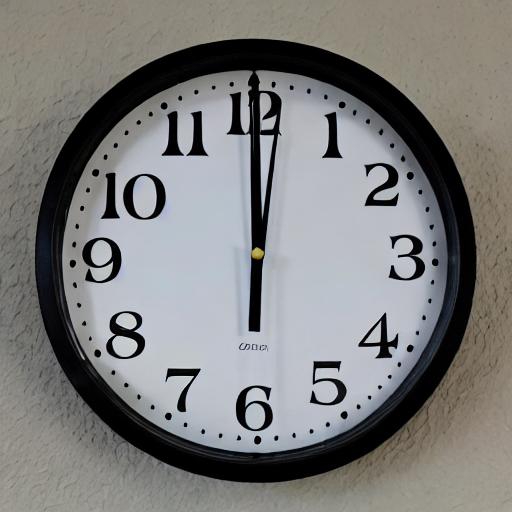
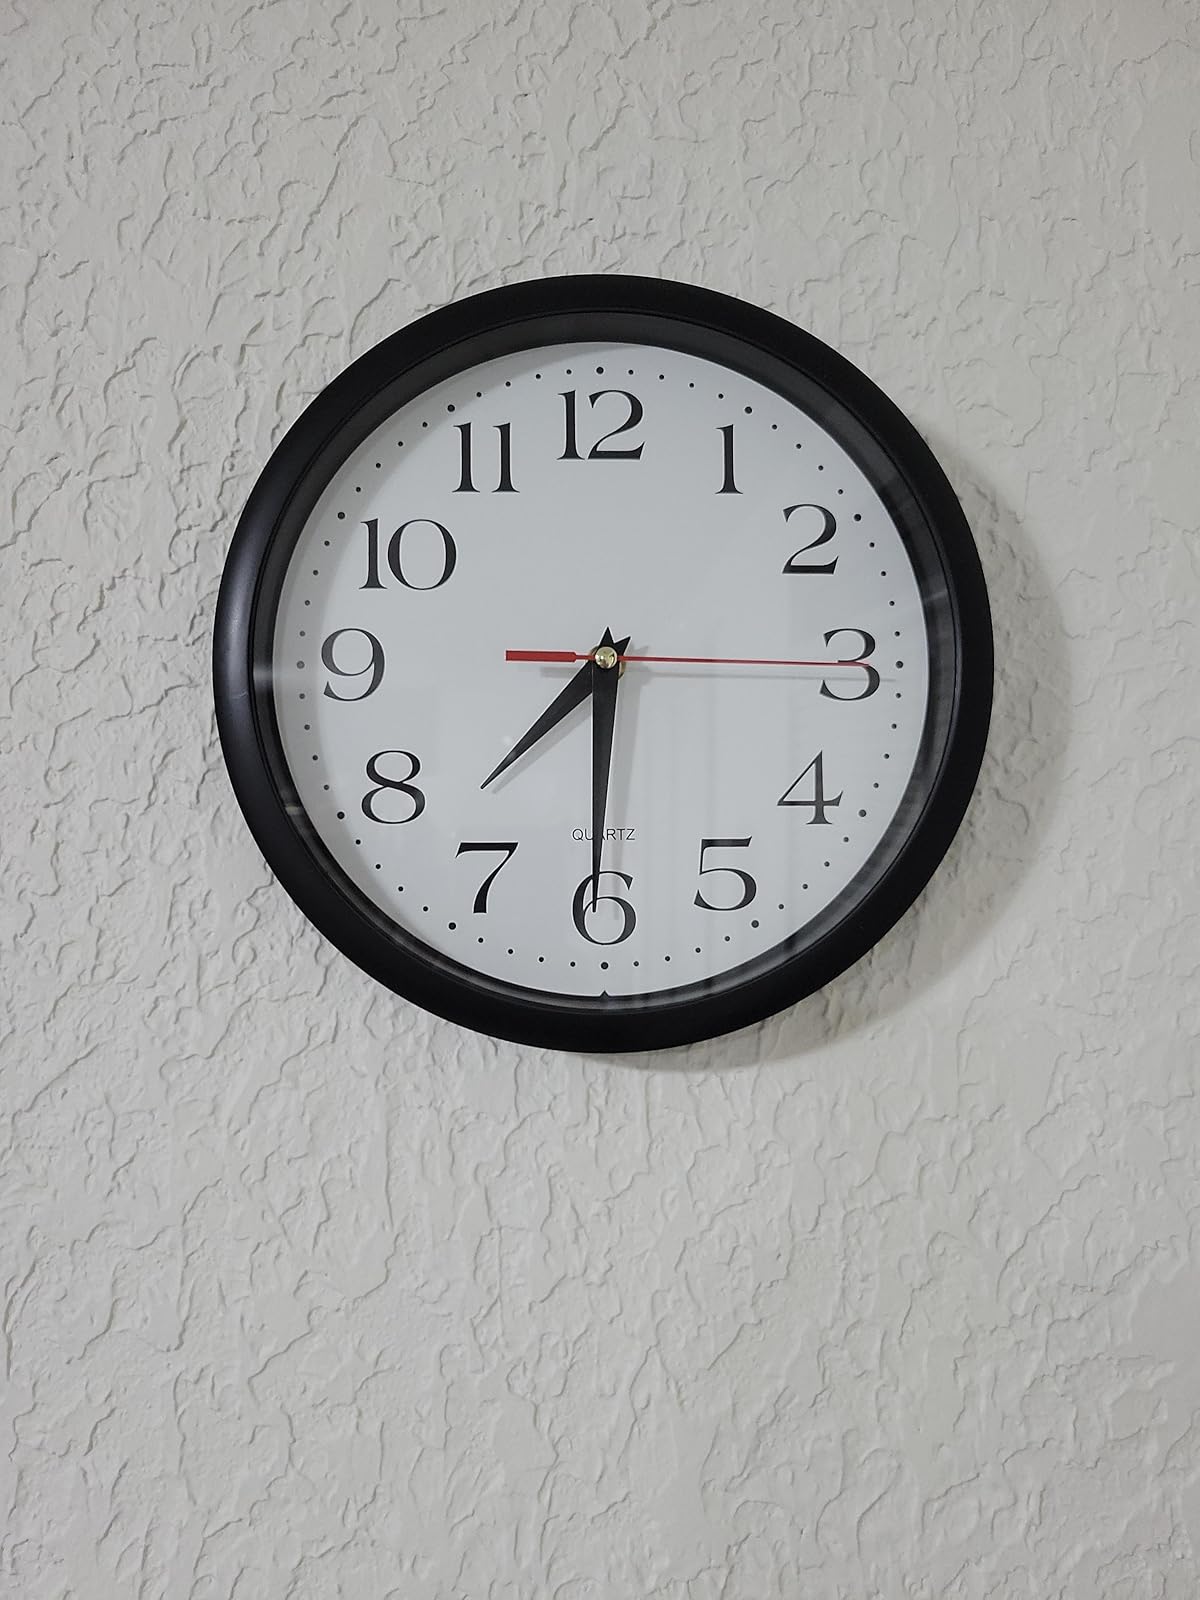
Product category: clock
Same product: no